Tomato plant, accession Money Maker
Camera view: bottom (45 deg); turntable rotation: 180 degrees
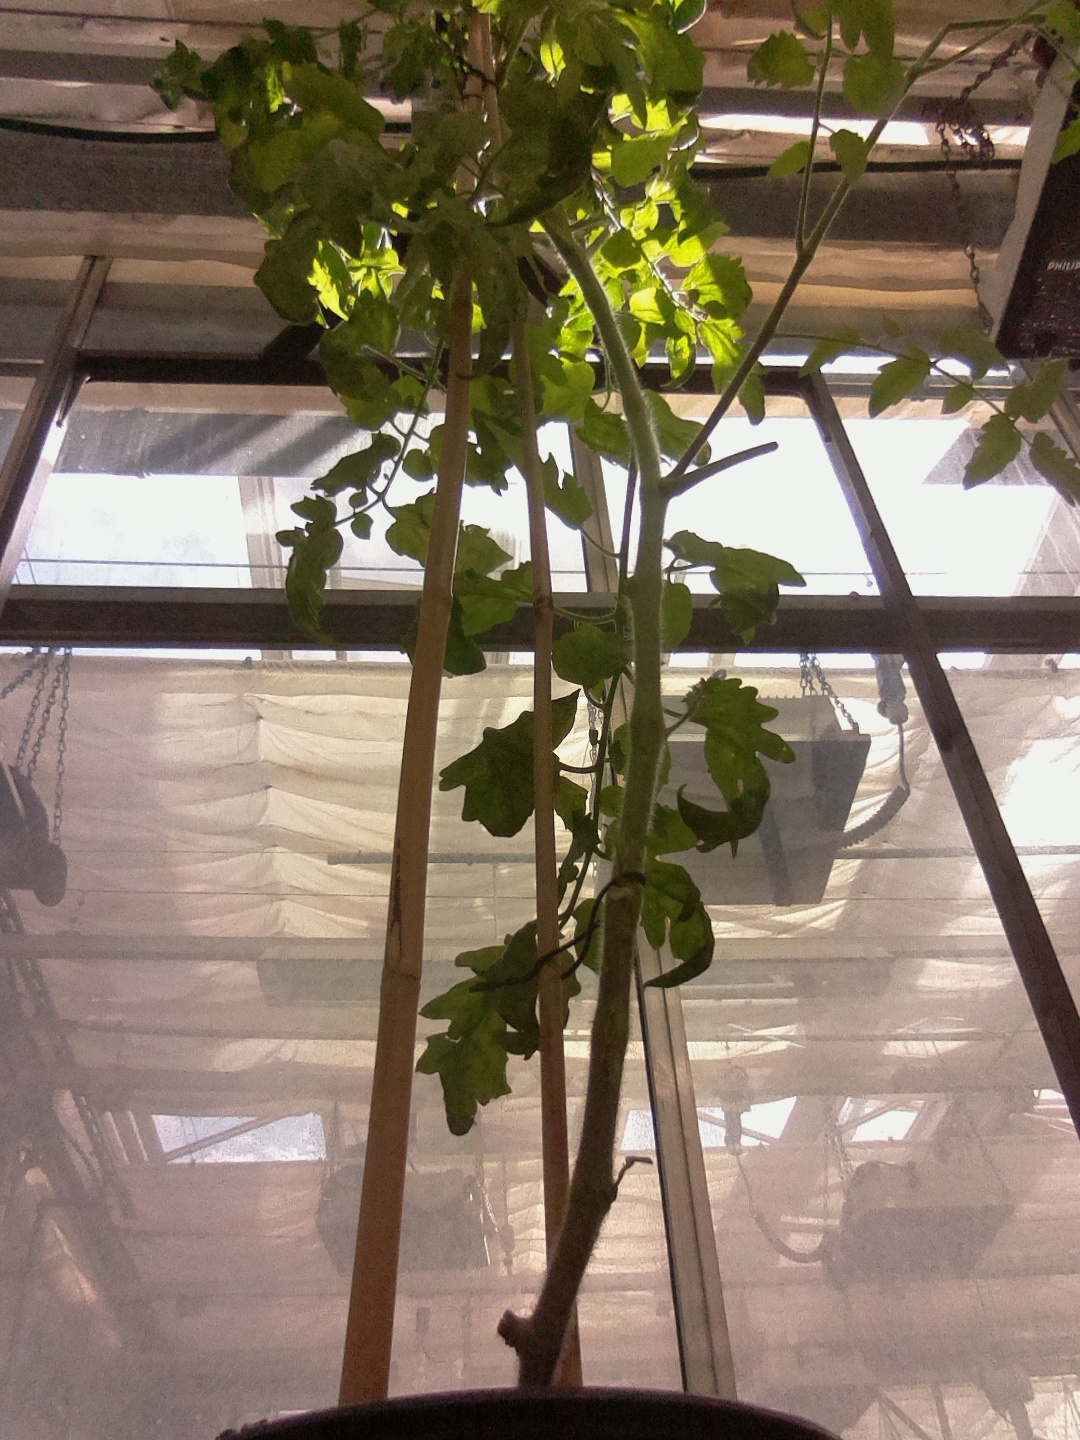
BBCH growth stage 83: 30%-40% of fruits show typical fully ripe color